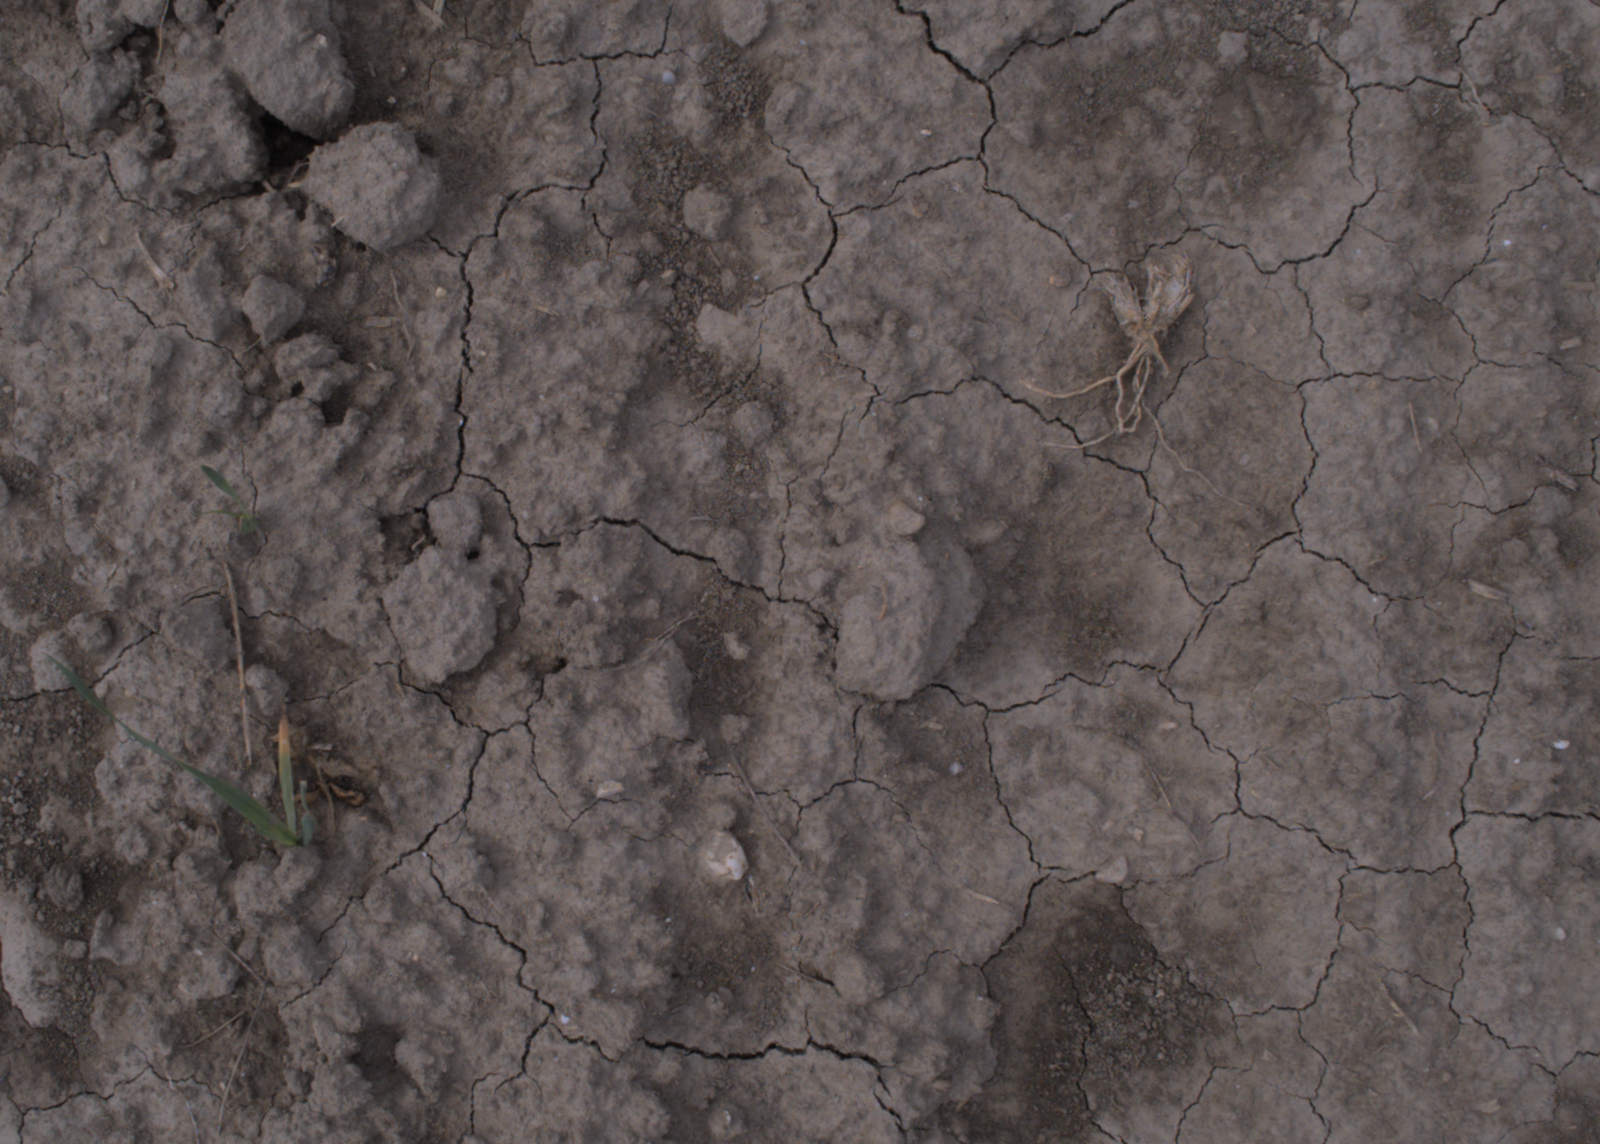
Capture date: 24.08.2020 09:54:40
Weather: mixed
Wind: medium
Seeding date: 21.07.2020
Plant canopy height (mm): 910